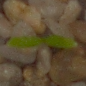
Label: common_chickweed